Chisasibi

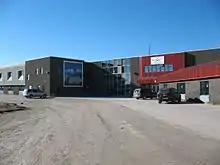
James Bay Eeyou School, a high school

The Cree School Board operates Waapinichikush Elementary School (with 788 students) and the James Bay Eeyou School, a high school, which has 494 students). The Eeyou School opened in 1980.